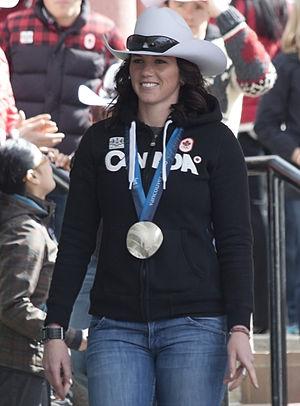
Helen Upperton, née le 31 octobre 1979 à Ahmadi au Koweït, est une pilote de bobsleigh canadienne